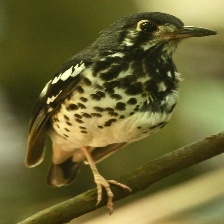
Species: ASHY THRUSHBIRD
Scientific name: GEOKICHLA CINEREA